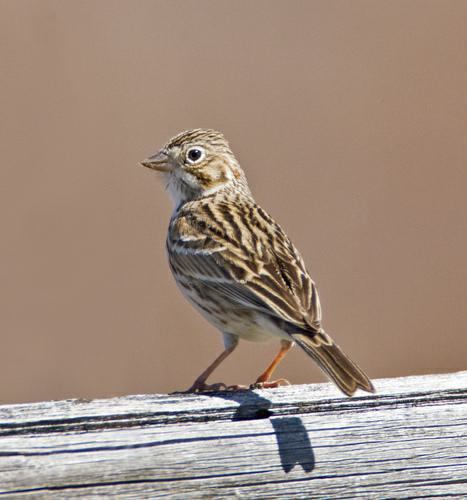
A photo of a vesper sparrow